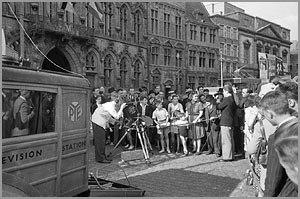
5 juin 1947 : Spectacle de variétés retransmis en direct du Théâtre des Champs-Élysées à Paris
"Au début des années 1930, Philips organise, en ses locaux Bruxellois, pour ses revendeurs, une démonstration de télévision en circuit fermé. La démonstration se déroulait comme suit: les visiteurs assistaient d'abord à un concert ""en live"". Tandis que l'artiste continuait à chanter les visiteurs étaient dirigés vers une autre salle au sein de laquelle était installé un poste de télévision permettant de suivre le concert.